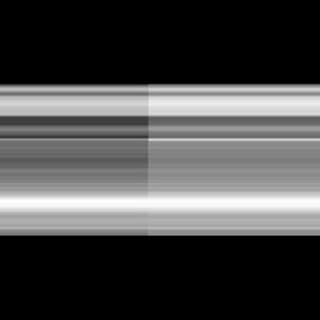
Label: sugarcane_red_rot